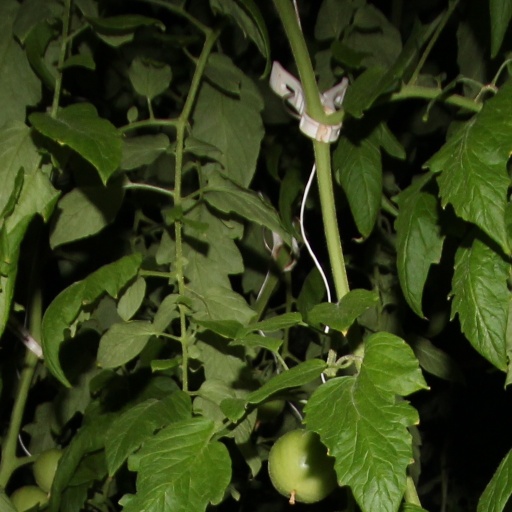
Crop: tomato